Aberdeen charitable trusts

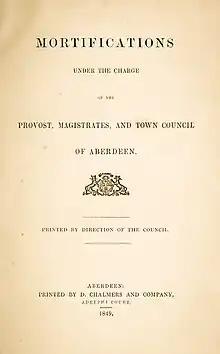
Title page of "Mortifications Under the Charge of ... Aberdeen", 1849, Chalmers & Co. containing details of mortifications held and values in 1849.

Across the United Kingdom, many services such as hospitals and schools depend on private or corporate donation. In the sixteenth century,(before 1560 in Scotland) the Church and the nobility were the only source of such support. By the nineteenth century, government and local authorities had taken over this responsibility. Poor Laws in the nineteenth century provided a more secure form of help for the poor and gradually the use of mortifications declined. Sometimes a hospital, Bedehouse, or care home was given money directly to further its purposes. The City of Aberdeen like many across Scotland, and in the rest of the United Kingdom, administers charitable trusts to benefit its residents (approximately £8m in 2013). Some of these date back to the fourteenth and fifteenth centuries. In general these mortifications were endowed to benefit Guildry members, the poor, medical, educational, cultural, arts and heritage purposes individuals and groups. Recently the City Council has re-organised these charities together with OSCR. Some of the charities have been wound up with residual funds allocated to other charities with similar purposes in Aberdeen.